Amphibious Construction Battalion 1

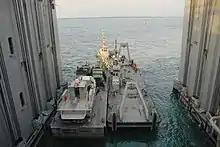
US Navy 070127-N-3589B-003 Seabees assigned to Amphibious Construction Battalion One offload the Improved Navy Lighter age System (INLS) from the Military Sealift Command (MSC) heavy lift ship SS Cape Mohican (T-AKR-5065). The T-AKR class vessels are known as Seabee (barge)s.

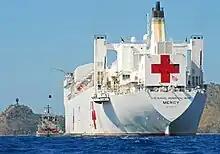
US Navy 100811-N-4044H-378 The Military Sealift Command hospital ship USNS Mercy (T-AH 19) ACB 1 was with the ship to Papua New Guinea for the Pacific Partnership 2010

The Battalion was the first Naval Construction Force unit to deploy during Operation Desert Shield.